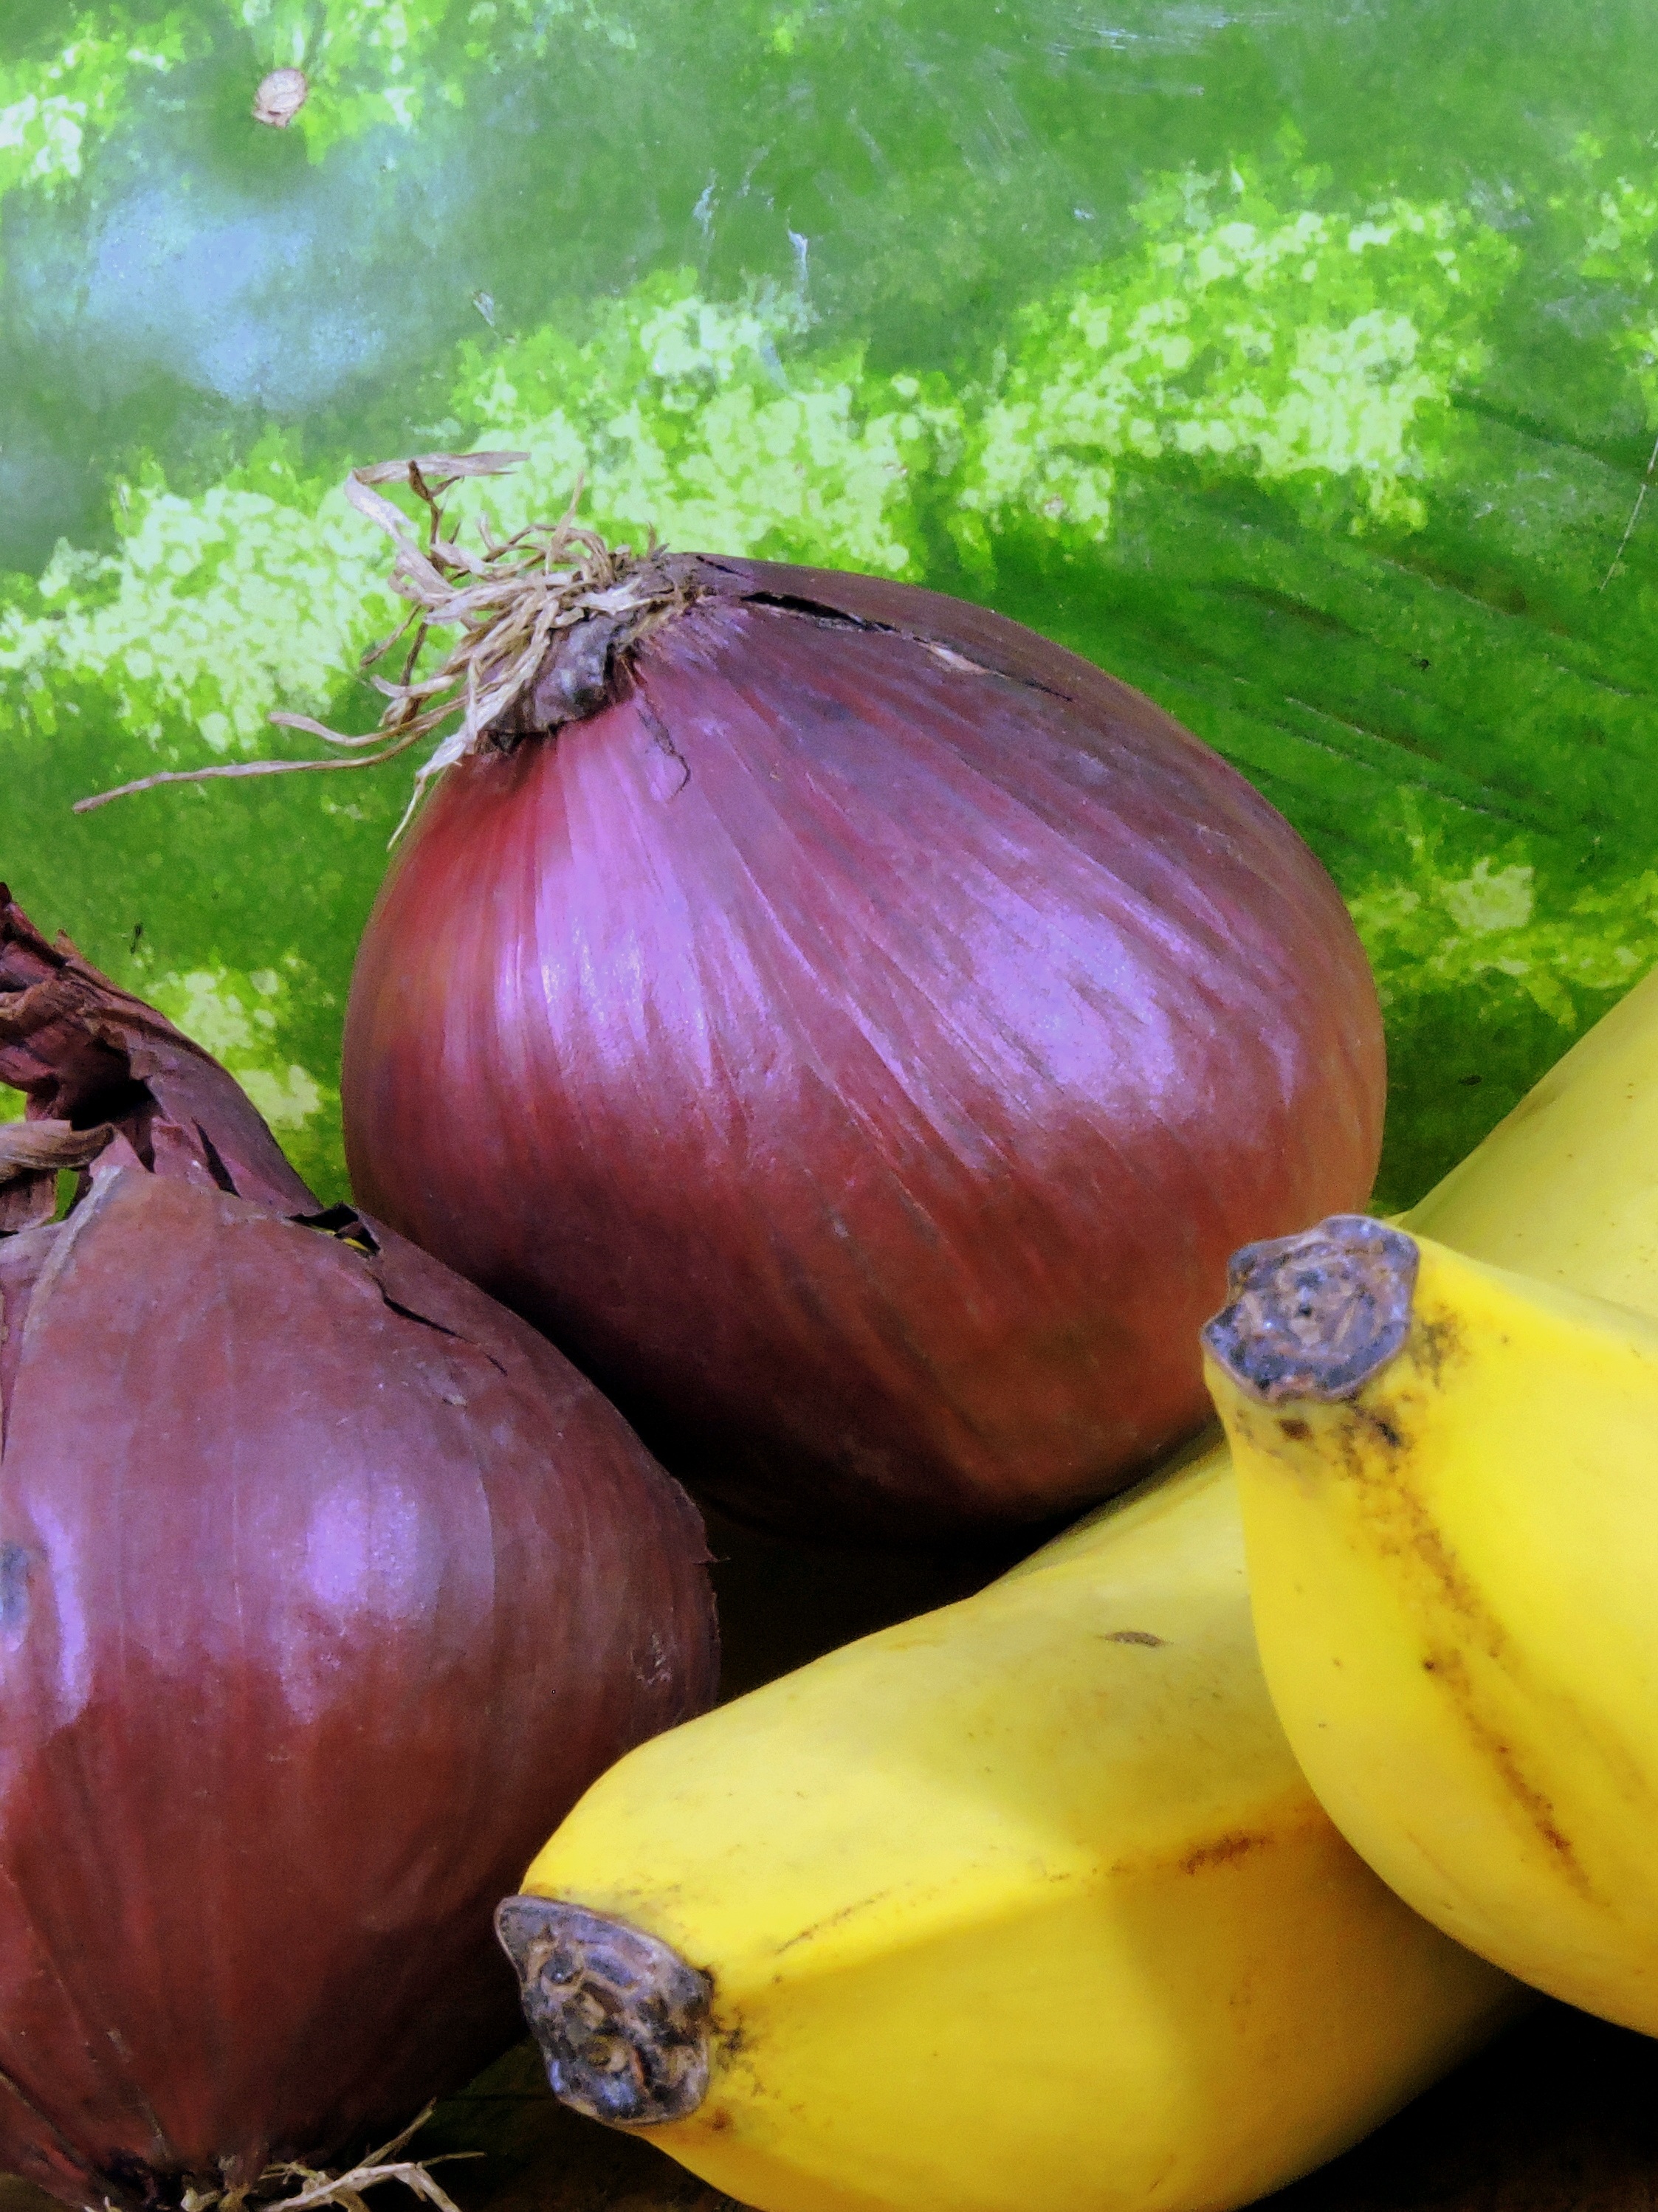
plant, fruit, food, produce, vegetable, banana, watermelon, onion, gourd, vegetables, foods, flowering plant, shallot, red onion, winter squash, land plant